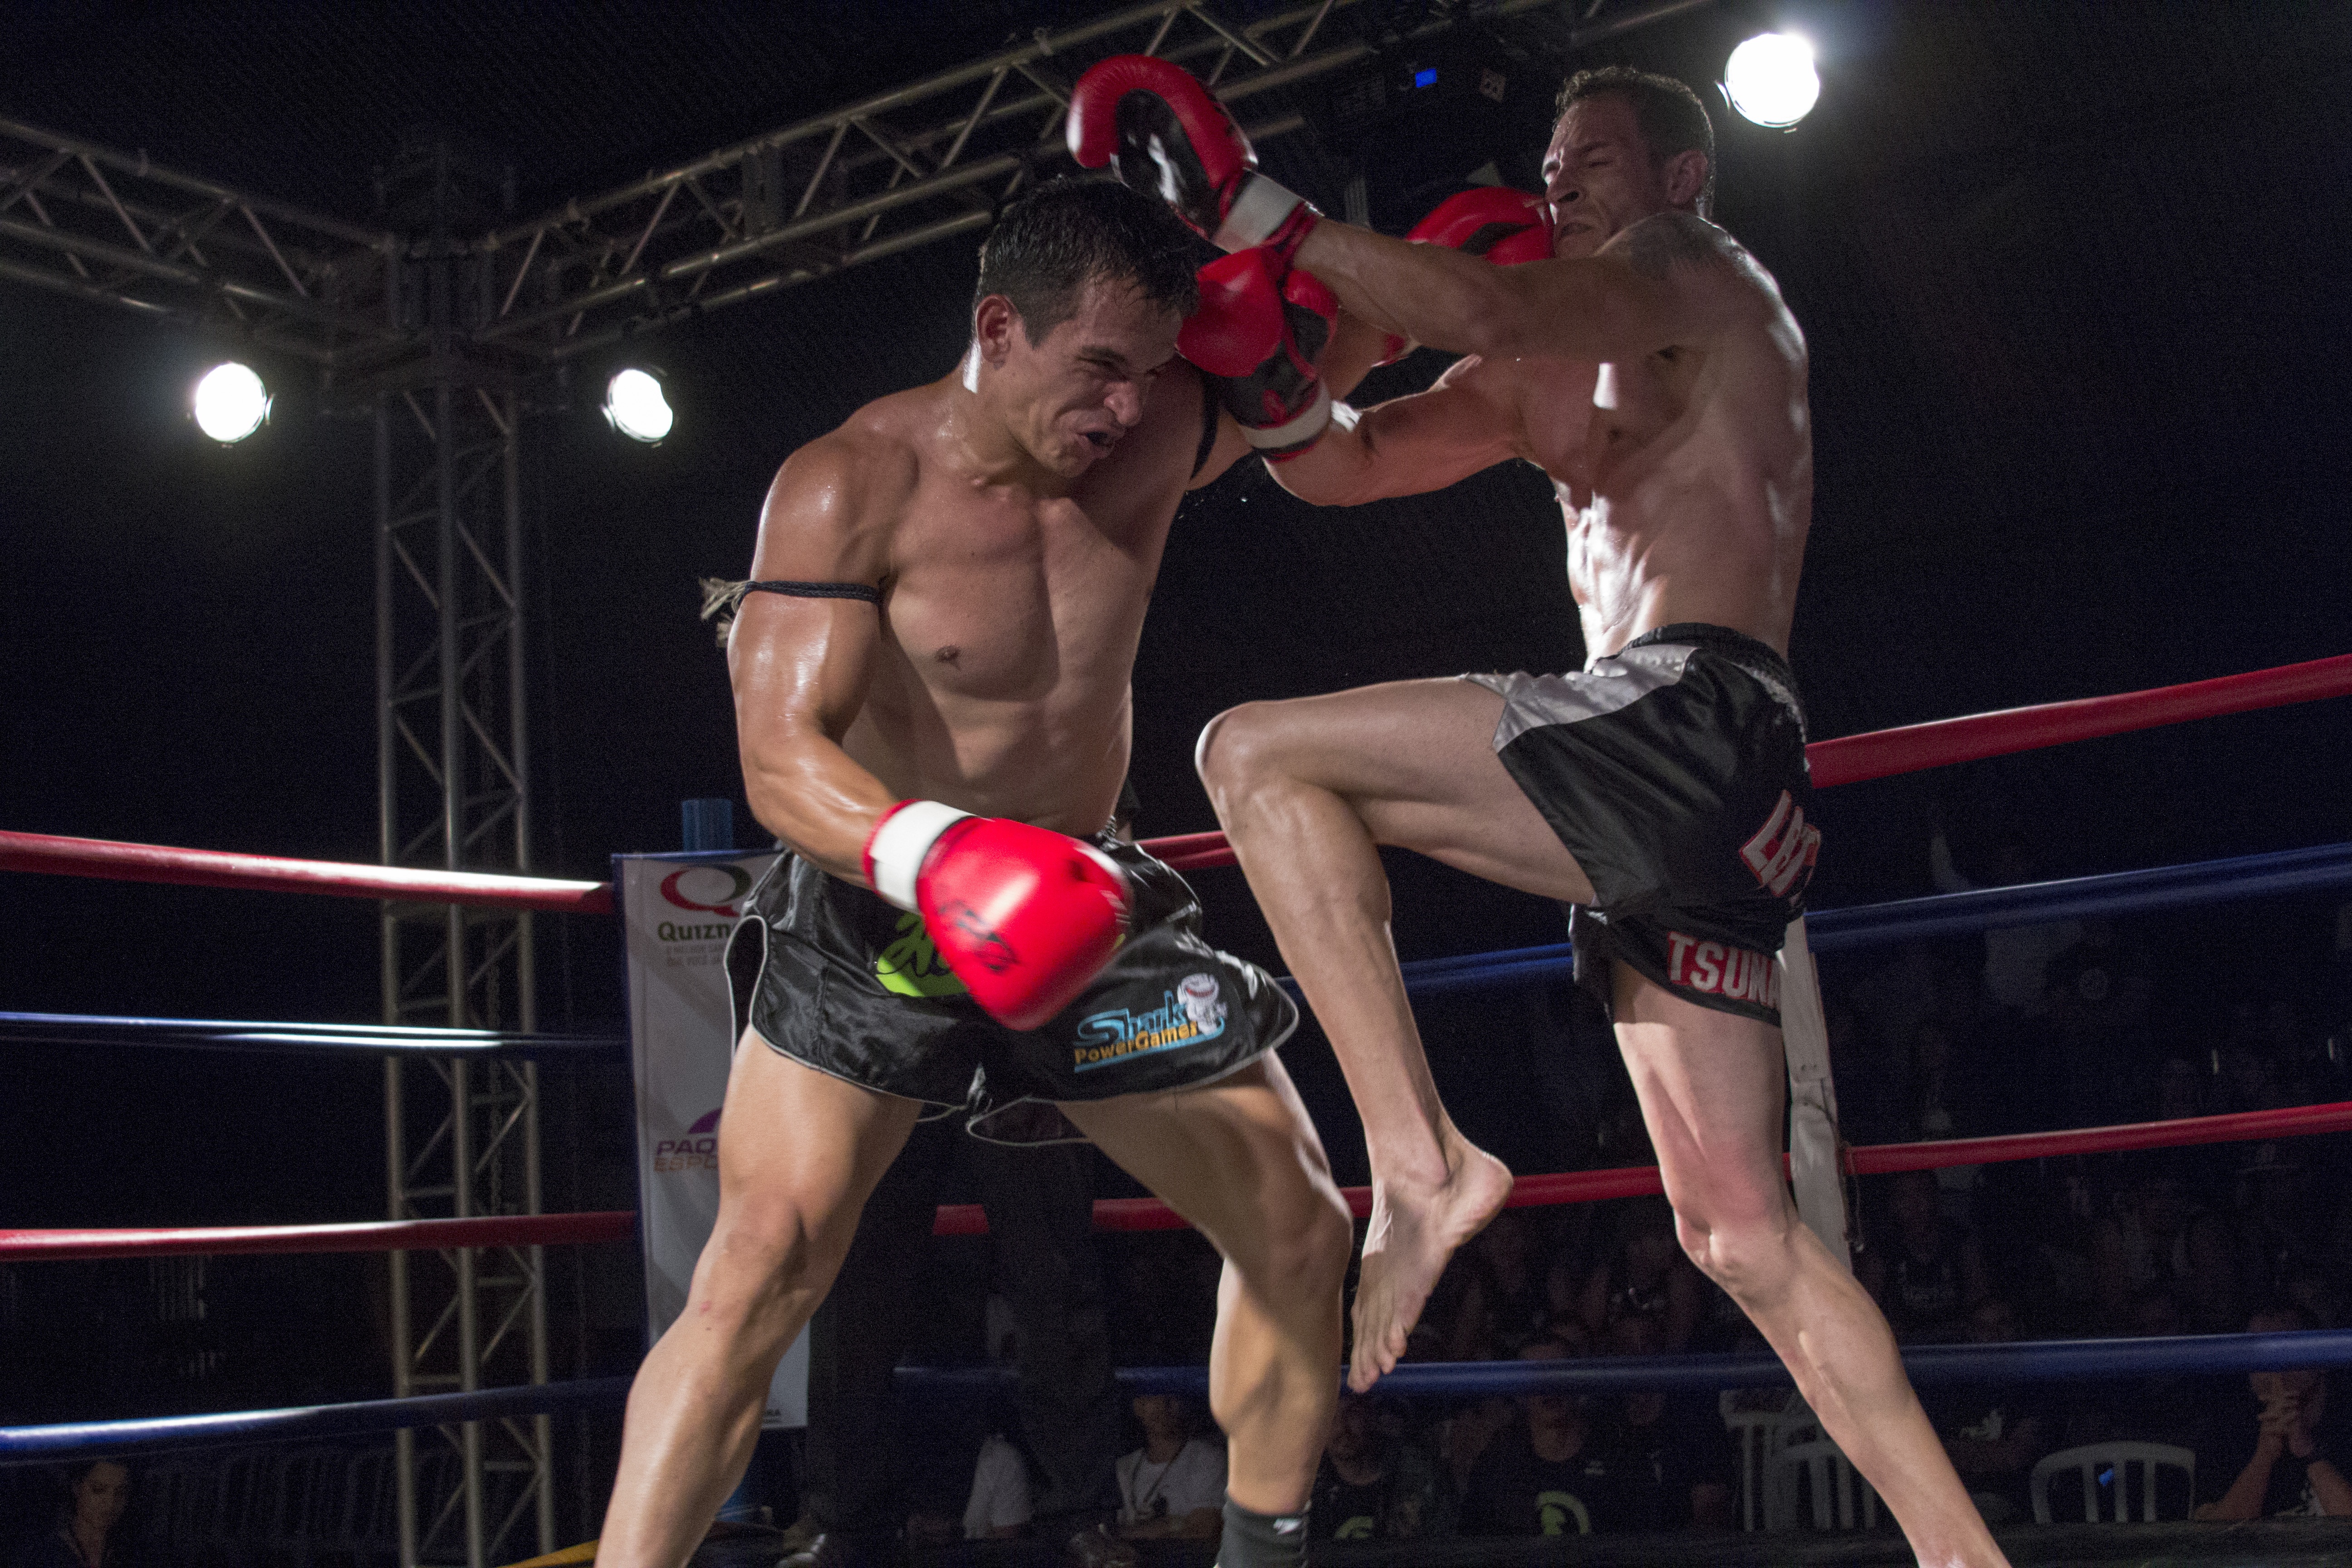
sport, ring, action, fight, boxing, sports, championship, judge, athlete, strike, gloves, punch, master, kickboxing, muay thai, protectors, martial arts, combat sport, individual sports, contact sport, wrestler, striking combat sports, shoot boxing, sanshou, professional boxing